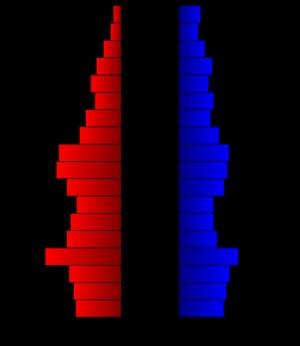
Le comté de Scurry, en anglais : Scurry County, est un comté situé au nord de la partie centrale de l'État du Texas aux États-Unis. Fondé le 19 novembre 1876, son siège de comté est la ville de Snyder. Selon le recensement des États-Unis de 2010, sa population est de 16 921 habitants. Le comté a une superficie de 2 350,4 km², dont 2 345 km² de surfaces terrestres. Il est baptisé en l'honneur du général William Read Scurry de l'Armée des États confédérés.